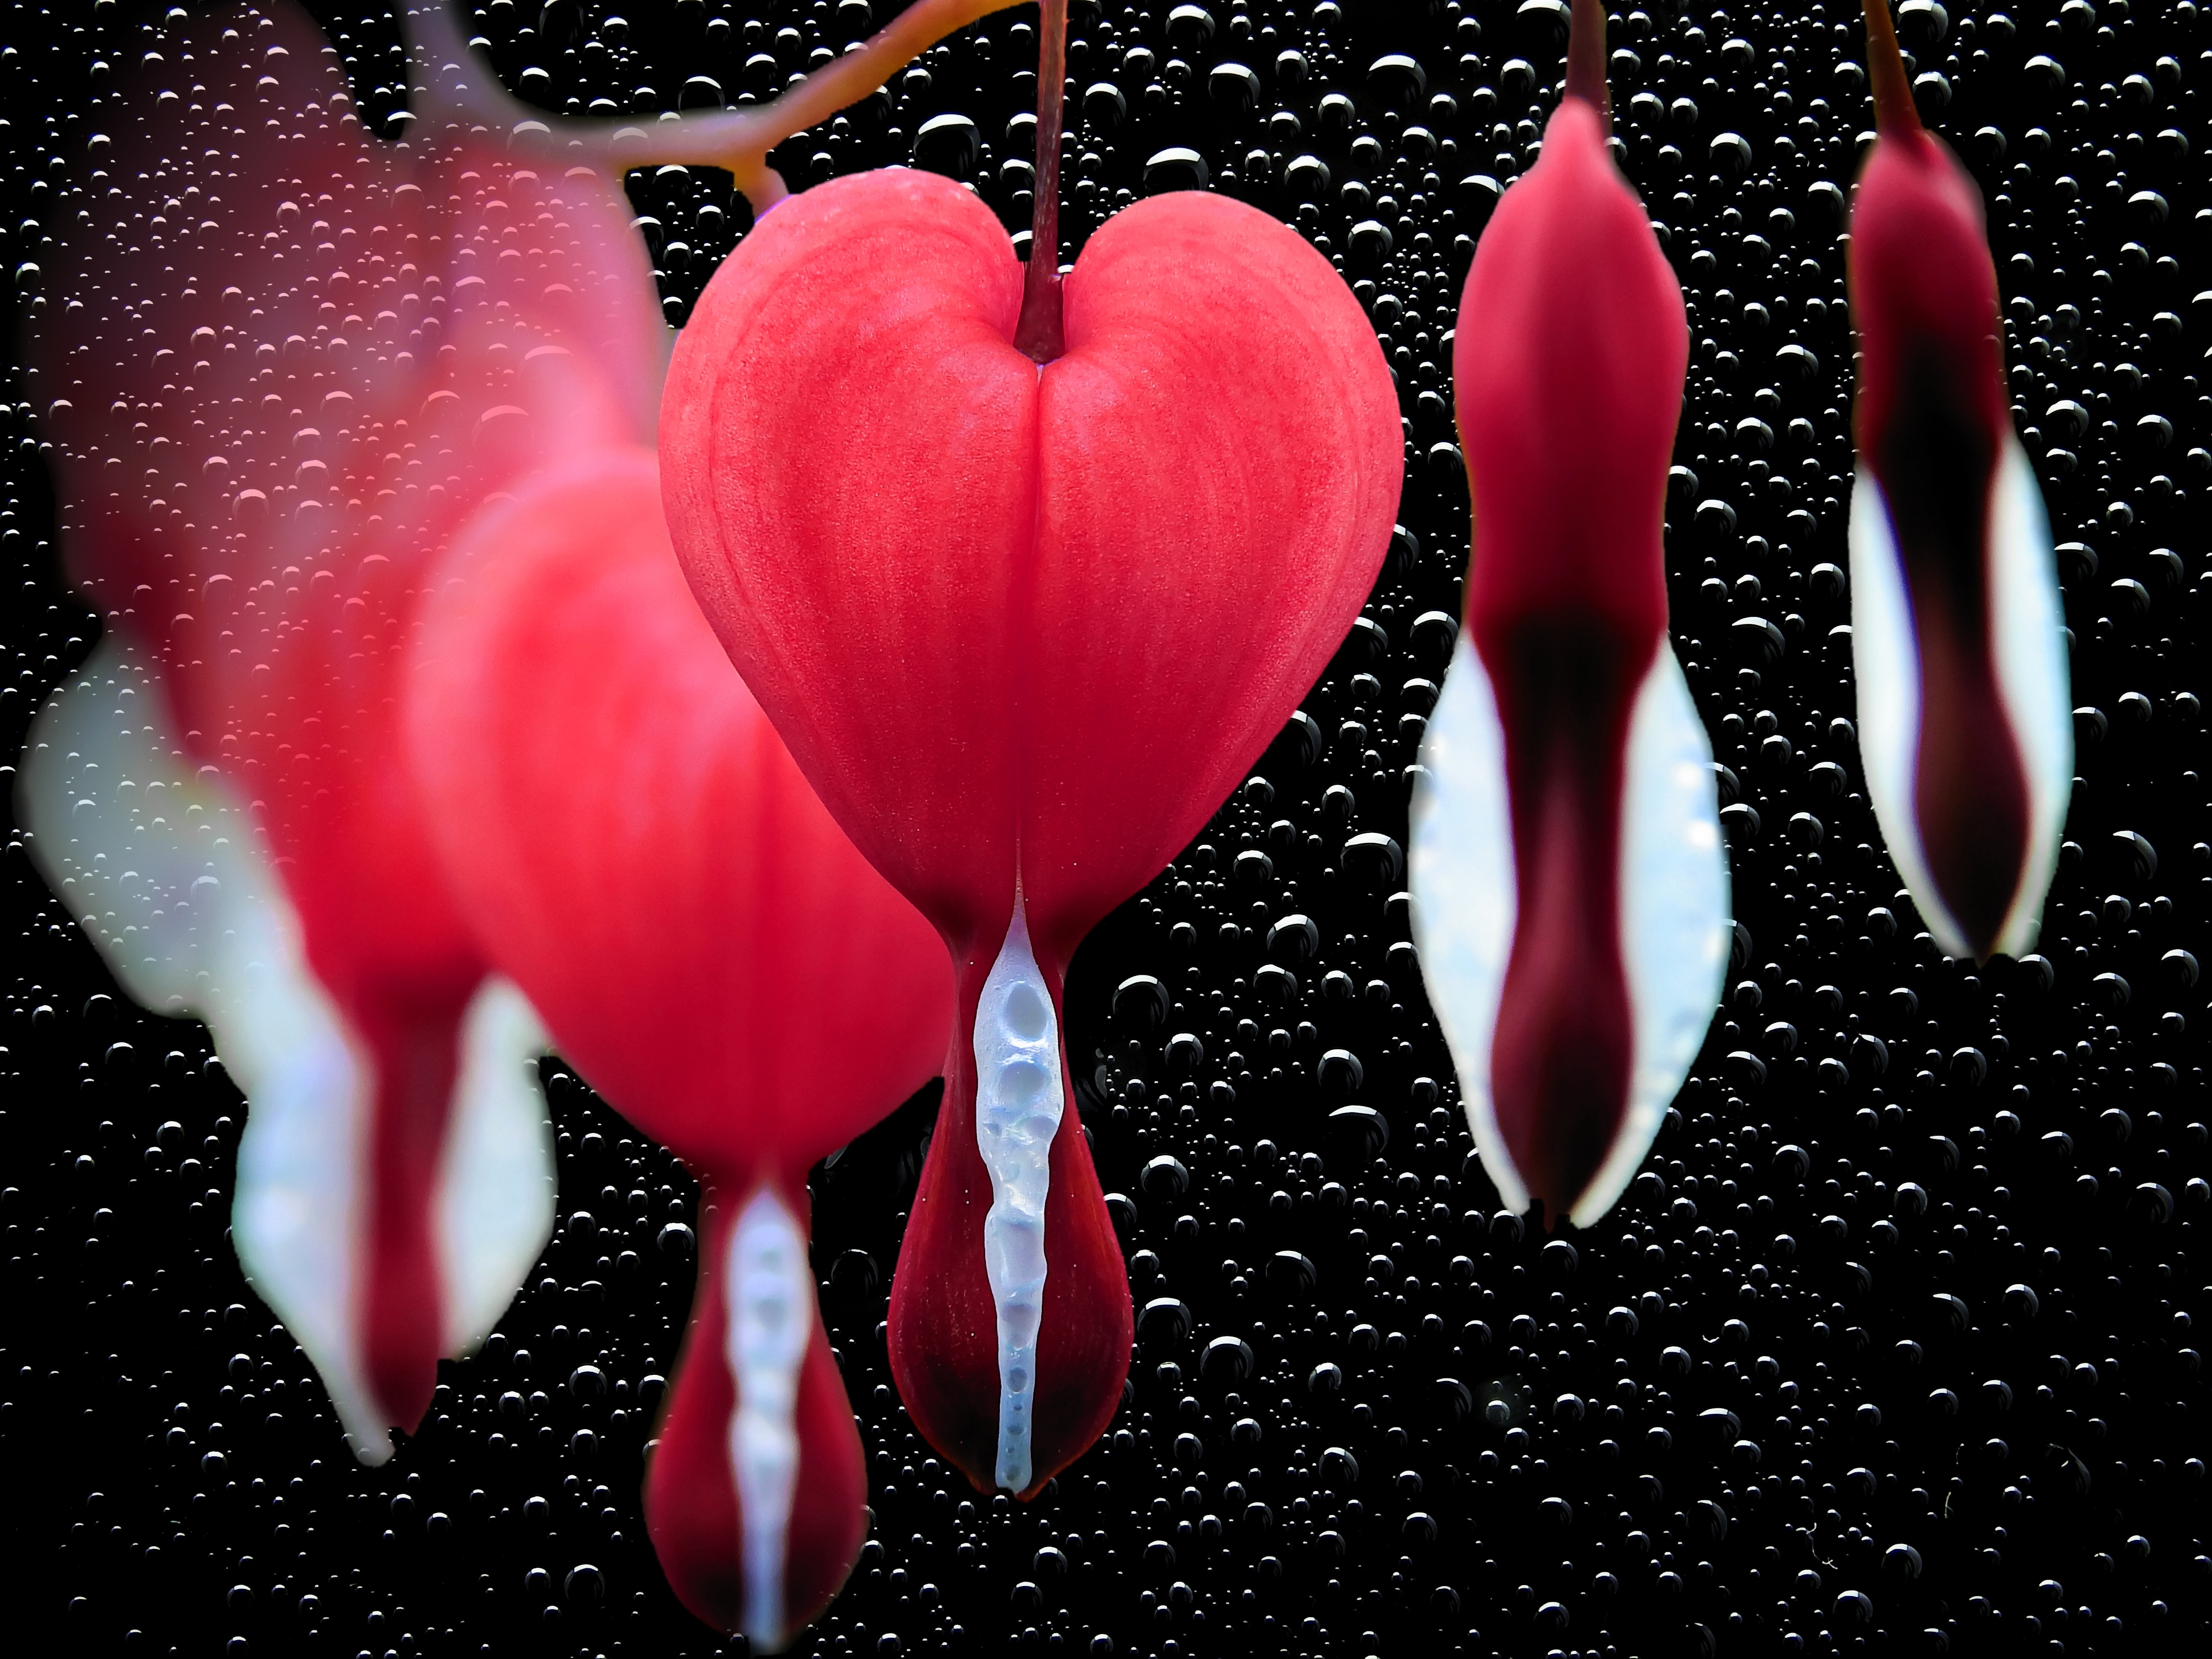
nature, blossom, plant, flower, petal, bloom, summer, love, heart, spring, red, romance, pink, map, human body, background image, red flower, background, illustration, postcard, organ, greeting card, feelings, macro photography, valentine's day, flowering plant, bleeding heart, crying heart, land plant